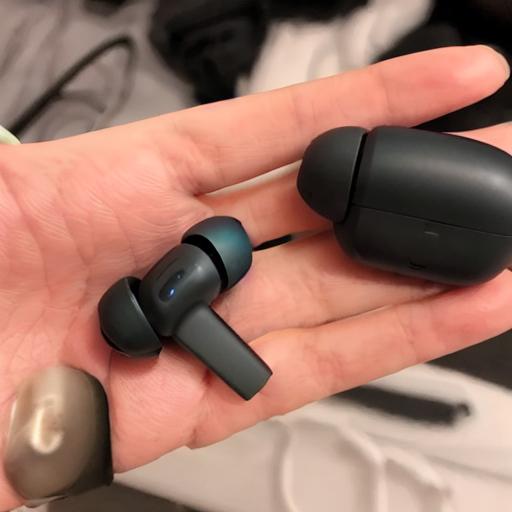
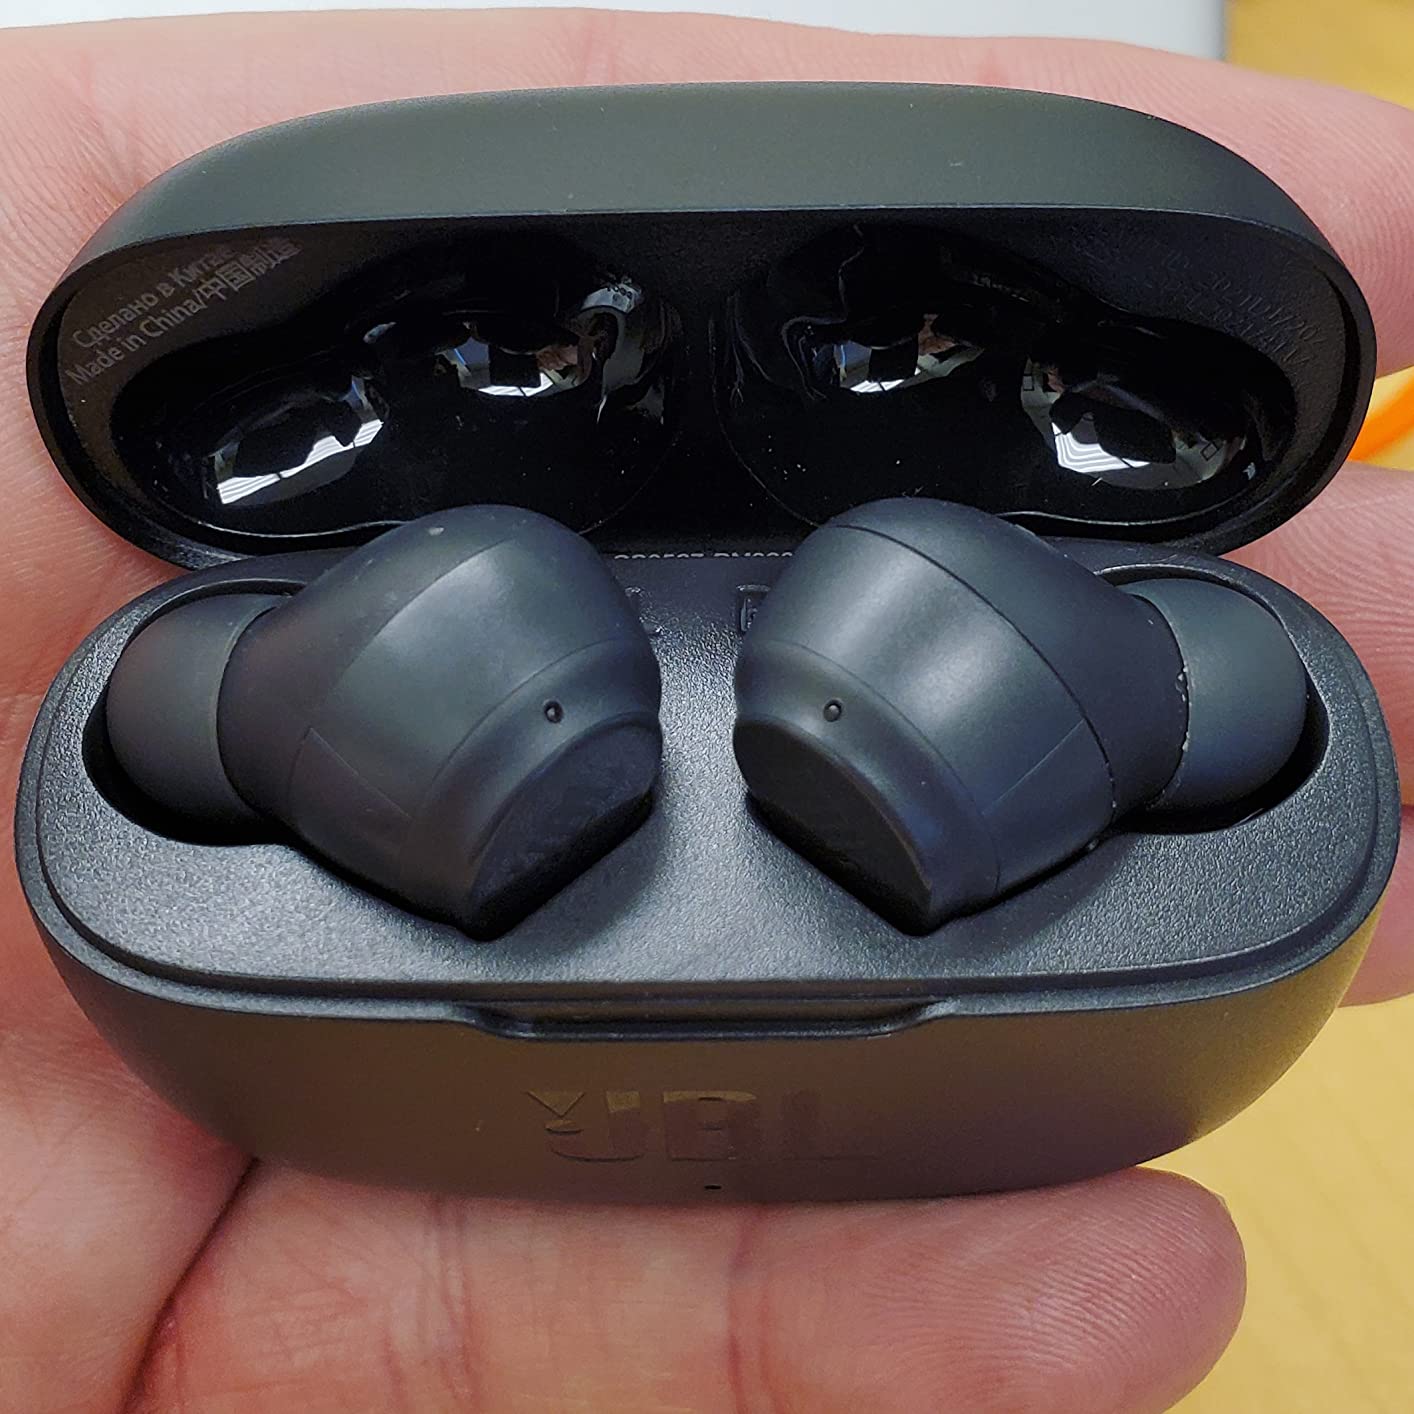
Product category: earbuds
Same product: no